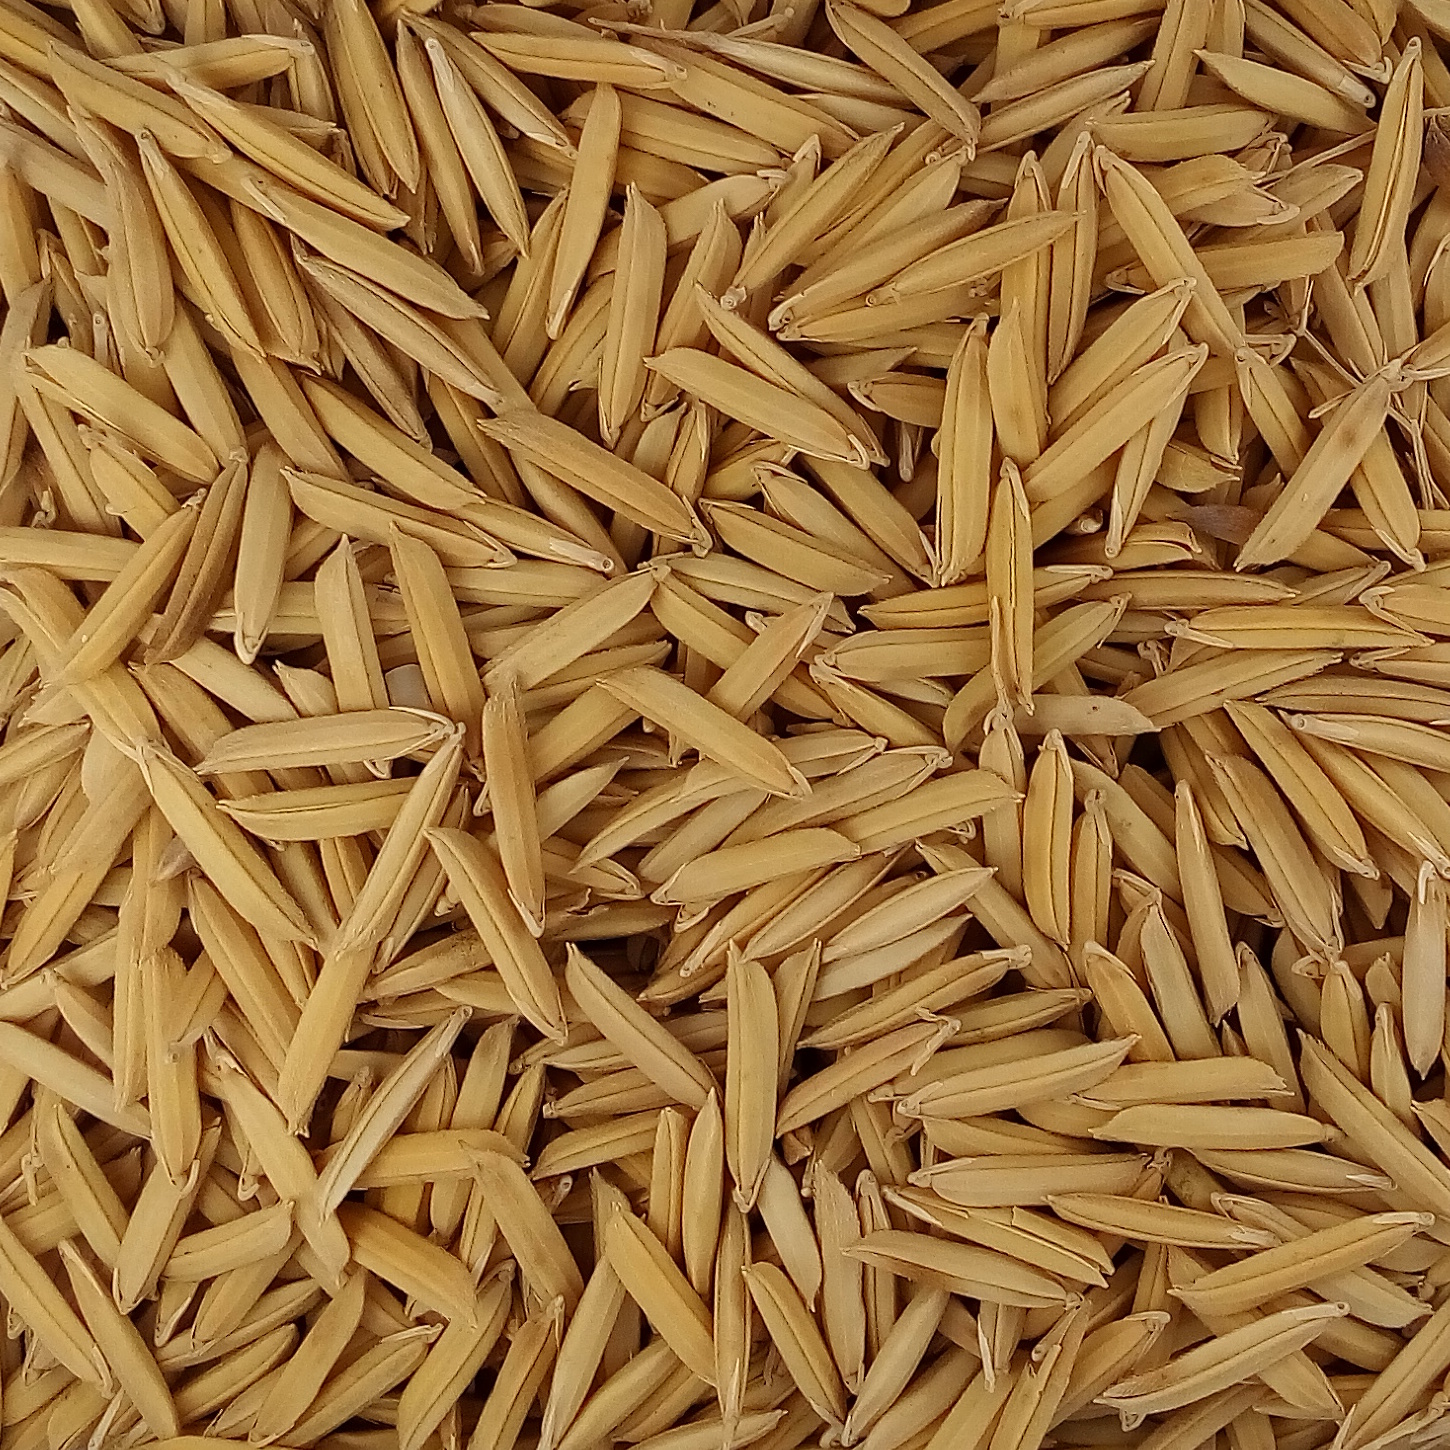
Rice seed variety: 1509